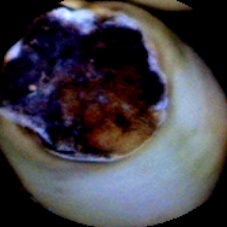
Label: Broken